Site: brandenburg
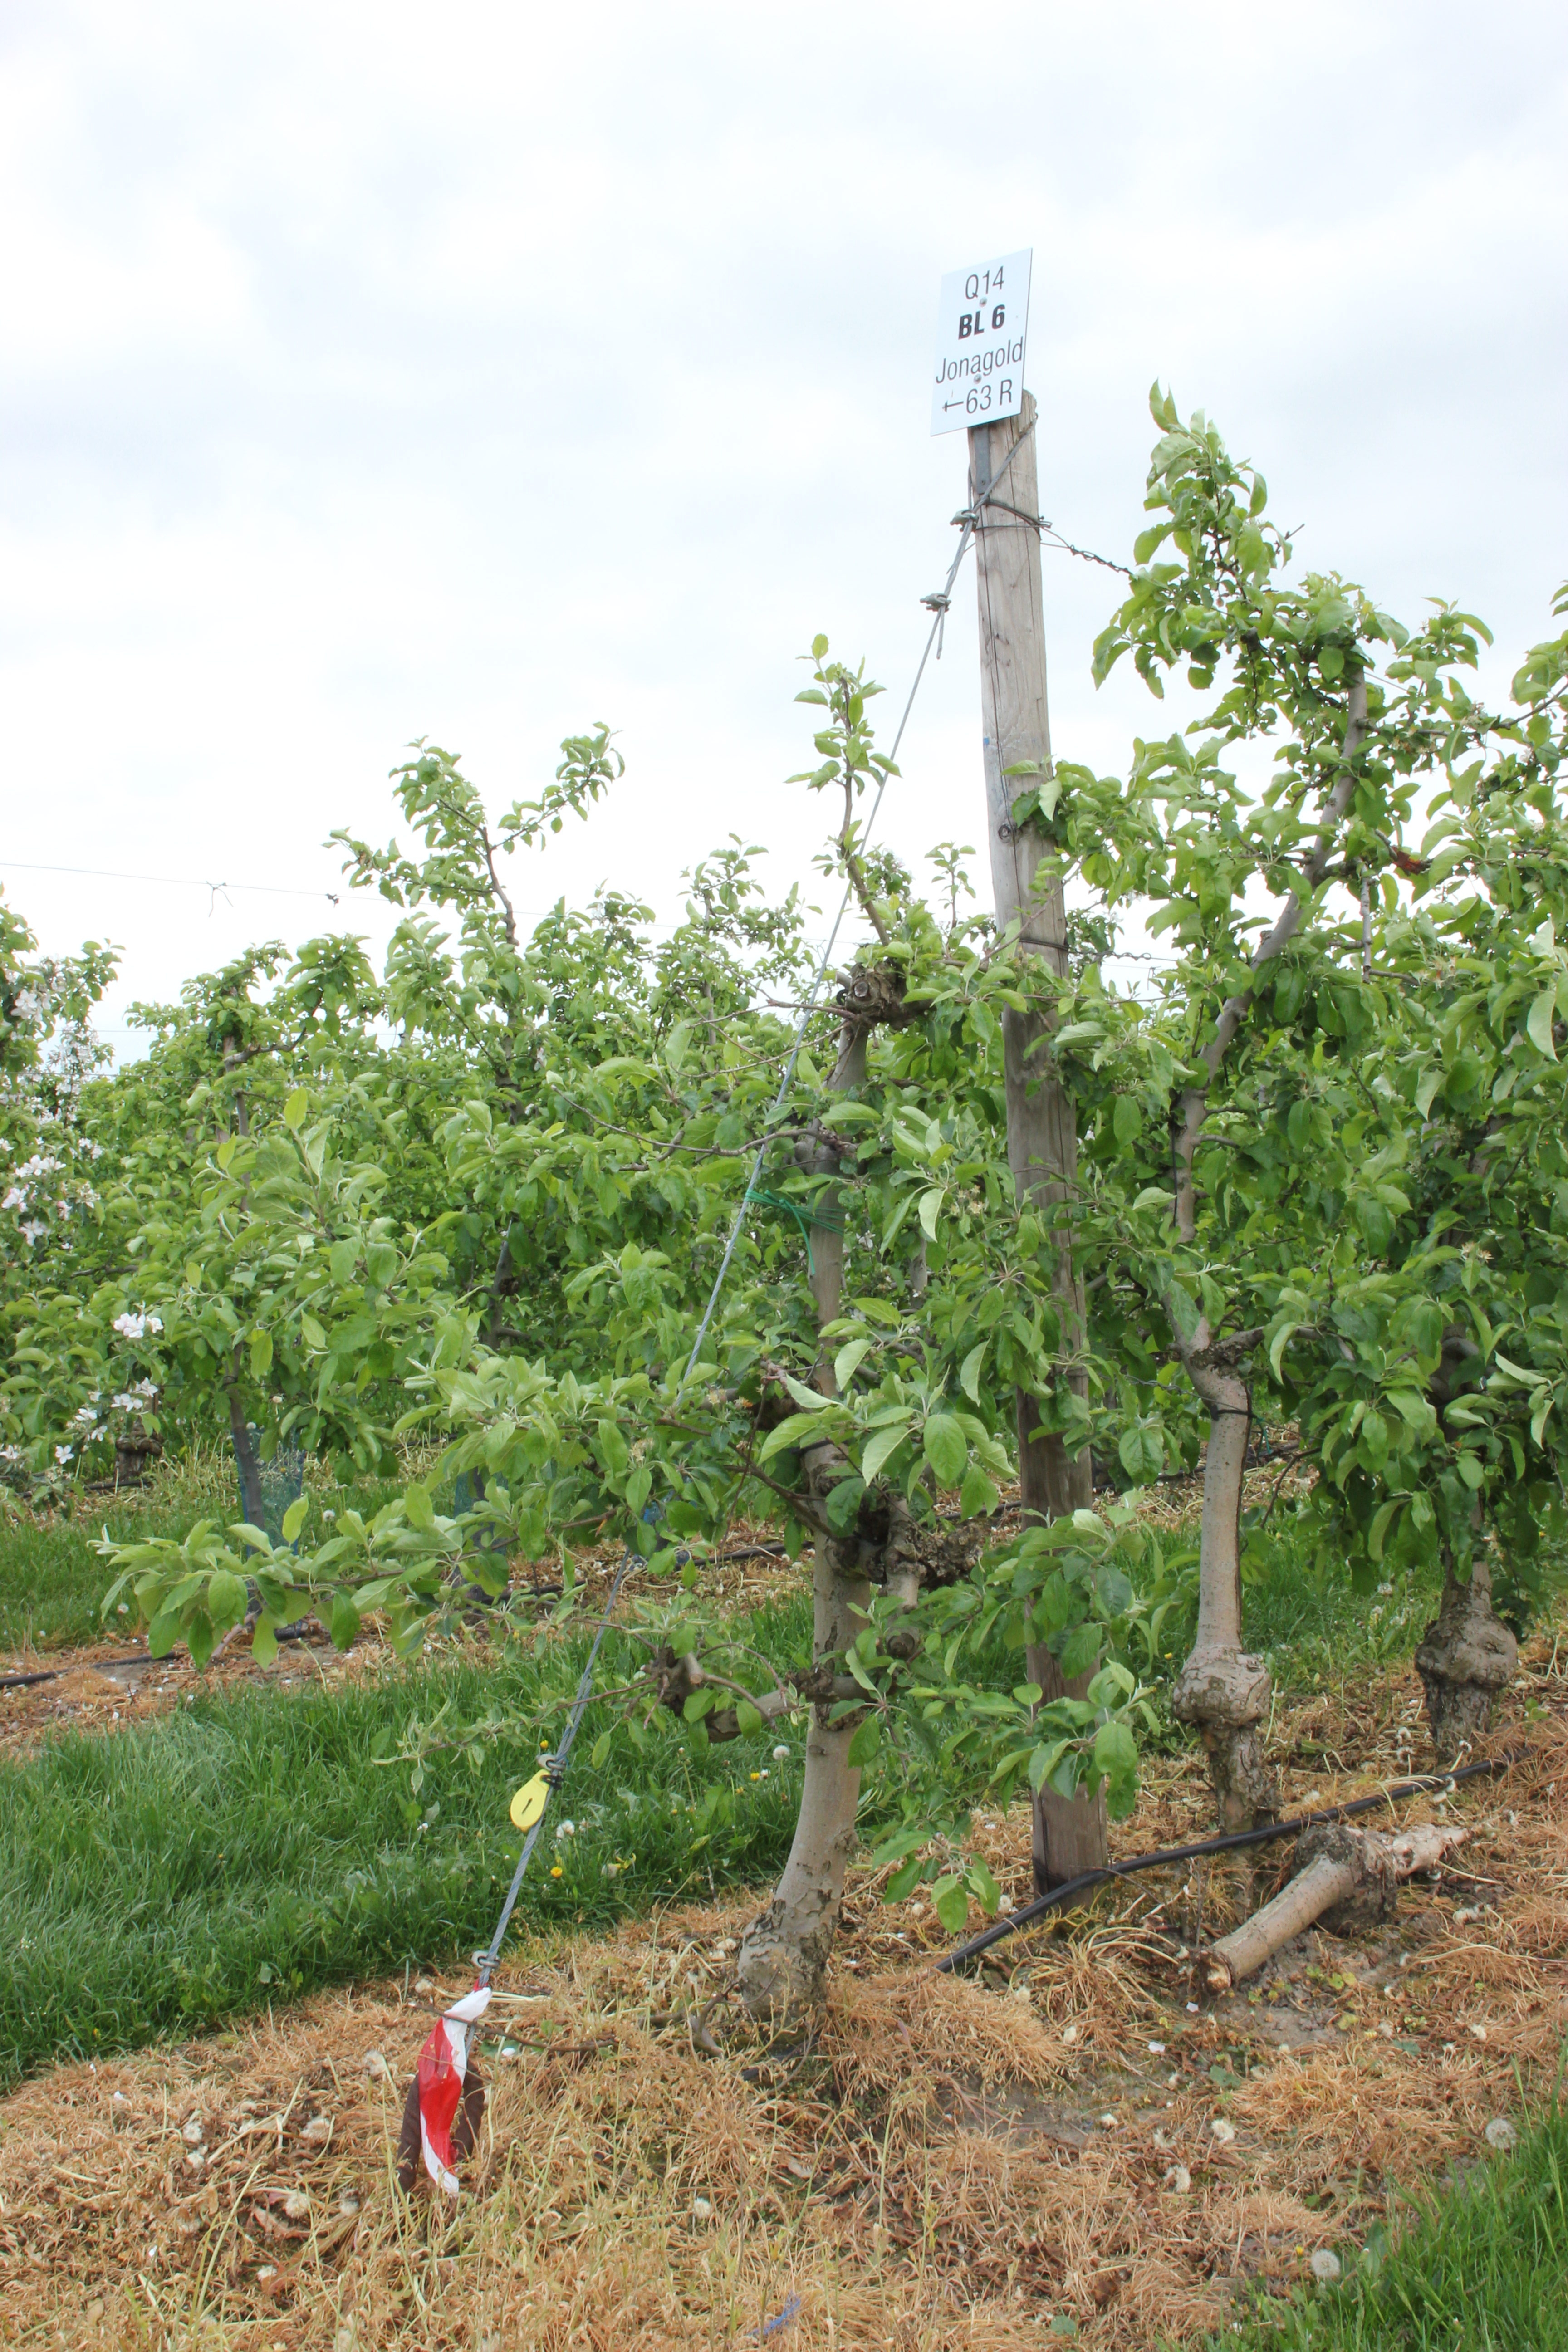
Growth stage (BBCH 67): Flowering